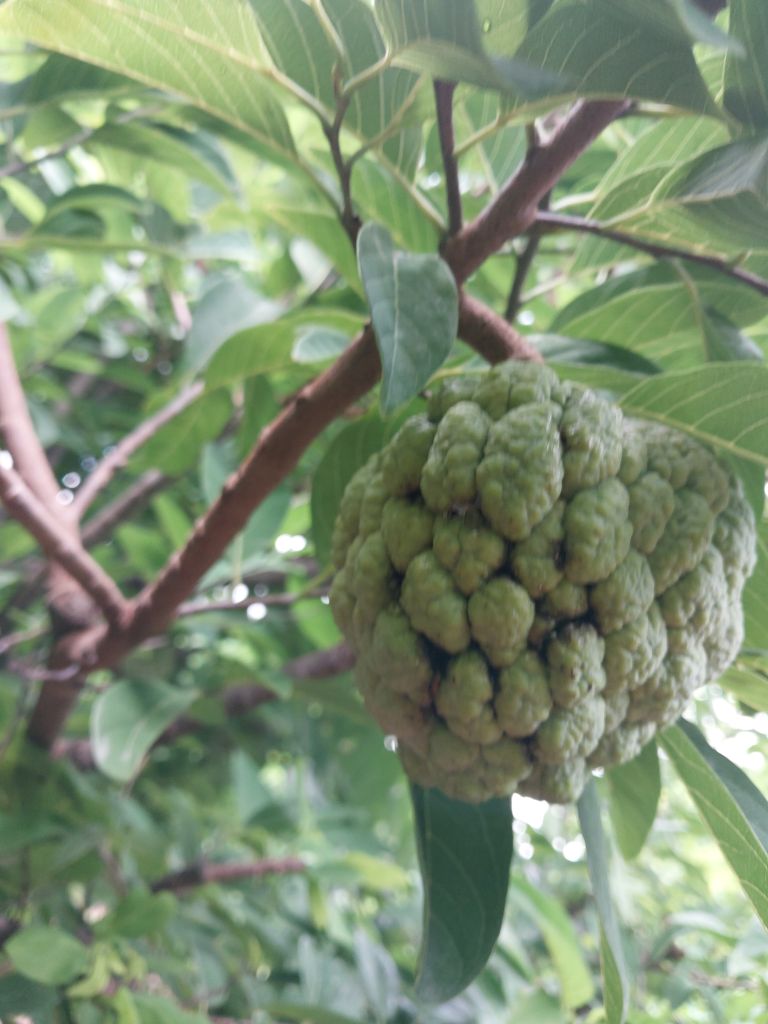
Disease label: Athracnose